Washington Harrison Donaldson

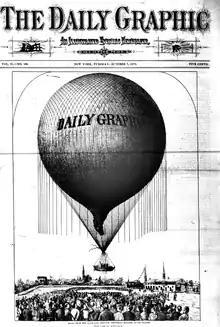
Front page of the "Daily Graphic", October 7, 1873, showing Donaldson's team ascending

Convinced of John Wise's theory that there was a constant current blowing from west to east at a height of via which a balloon could cross the ocean, Donaldson was ready to take the venture and announced his intention of making the attempt. Wise offered to join him, and they set out together to raise the necessary funds. They went to New York City and opened a subscription. Meanwhile, the proprietors of the "Daily Graphic" offered to furnish the funds required for the construction of a very large cotton twill balloon and outfit together with the gas required. This proposition was accepted.